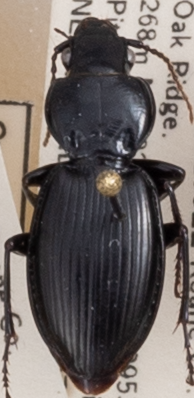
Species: Cyclotrachelus fucatus
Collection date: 2021-07-07
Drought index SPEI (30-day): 0.058
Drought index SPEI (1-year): -0.048
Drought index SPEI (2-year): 1.69